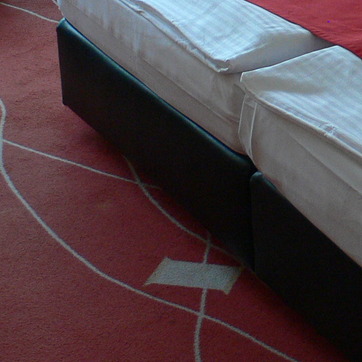
Material: wood